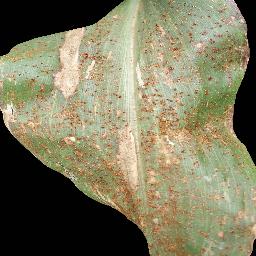
Label: Corn_(Maize)___Common_Rust